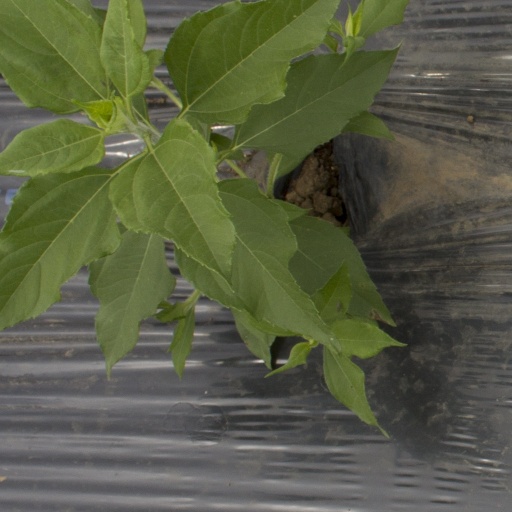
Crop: Jerusalem artichoke